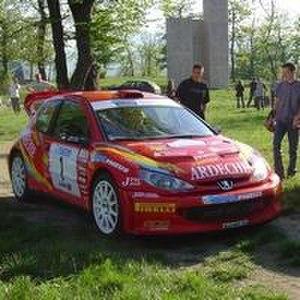
Jean-Marie Cuoq est un pilote de rallye français, né le 21 septembre 1968 à Borée.